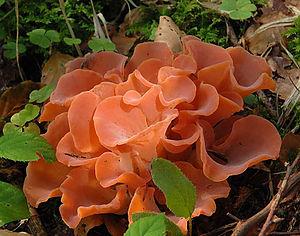
La Guépinie en helvelle est une espèce de champignons basidiomycètes de la famille des Exidiaceae. C'est un champignon gélatineux et tenace de couleur rose orangé, en forme d'entonnoir fendu. Elle est associée aux conifères et apparaît en été et en automne dans tout l'hémisphère nord. Elle est comestible, même crue, mais n'a pas beaucoup de goût. On l'apprête parfois en salade.